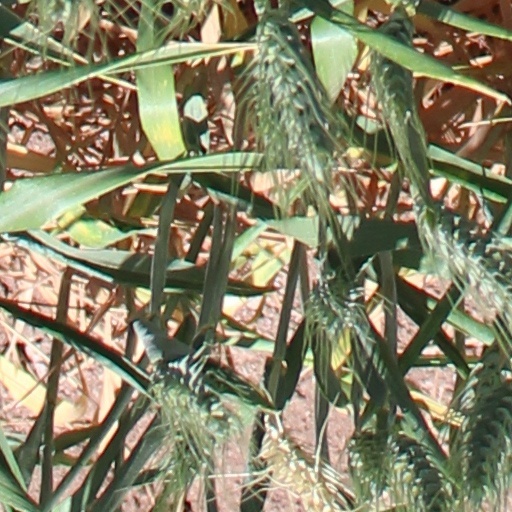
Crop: wheat